Chinese box turtle

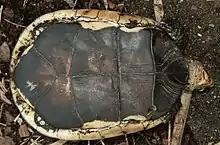
"C.f.evelynae" plastron

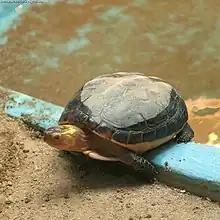
Young adult

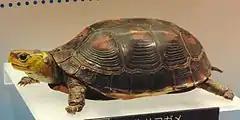
Stuffed specimen of "Cuora flavomarginata", exhibited in the National Museum of Nature and Science, Tokyo, Japan.

The yellow-margined box turtle is considered to be an endangered species by the IUCN. Threats to the Taiwanese population include habitat loss due to expansion of cultivated lands.